BL 14-inch Mk VII naval gun

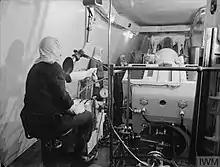
The breech of a 14-inch gun aboard HMS "King George V" in 1943.

On entering operational service the turrets gained an initial reputation for unreliability, with individual guns and entire turrets jamming in action. However, it has been argued that these jams were typically caused by errors in drill, either due to lack of gun crew training, as was the case when the newly commissioned engaged the in the Battle of the Denmark Strait (1941), or due to crew fatigue resulting from the prolonged nature of the engagement, as was the case when engaged "Bismarck" in 1941 and engaged in the Battle of North Cape (1943).